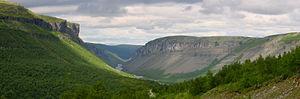
Les Alpes scandinaves ou Scandes sont une chaîne de montagnes s'étendant tout le long de la côte ouest de la péninsule Scandinave. Elles couvrent l'essentiel de la Norvège, le Nord-Ouest et l'Ouest de la Suède ainsi qu'une toute petite partie de l'Extrême-Nord de la Finlande. Il s'agit d'une des plus importantes chaînes de montagnes d'Europe, s'étirant du sud-ouest au nord-est sur 1 700 km, avec une largeur maximale de 300 km. La chaîne possède deux zones de haute altitude, une au sud de la Norvège, autour du Jotunheimen où se trouve le Galdhøpiggen, point culminant de la chaîne et du pays concerné, et une autre dans le Nord de la Suède, avec le Kebnekaise, point culminant du pays — le point culminant de Finlande se trouve aussi dans la chaîne : il s'agit du Halti.
Sautso, Čávžu en same du Nord, est un canyon situé sur le cours du fleuve Altaelva, dans le comté de Troms og Finnmark, dans le Nord de la Norvège. Il a été formé par le fleuve qui parvint à éroder les roches au fur et à mesure du soulèvement tectonique des Alpes scandinaves. Il mesure 10 km de long pour une profondeur atteignant 420 m, ce qui en fait l'un des plus grands canyons d'Europe du Nord.